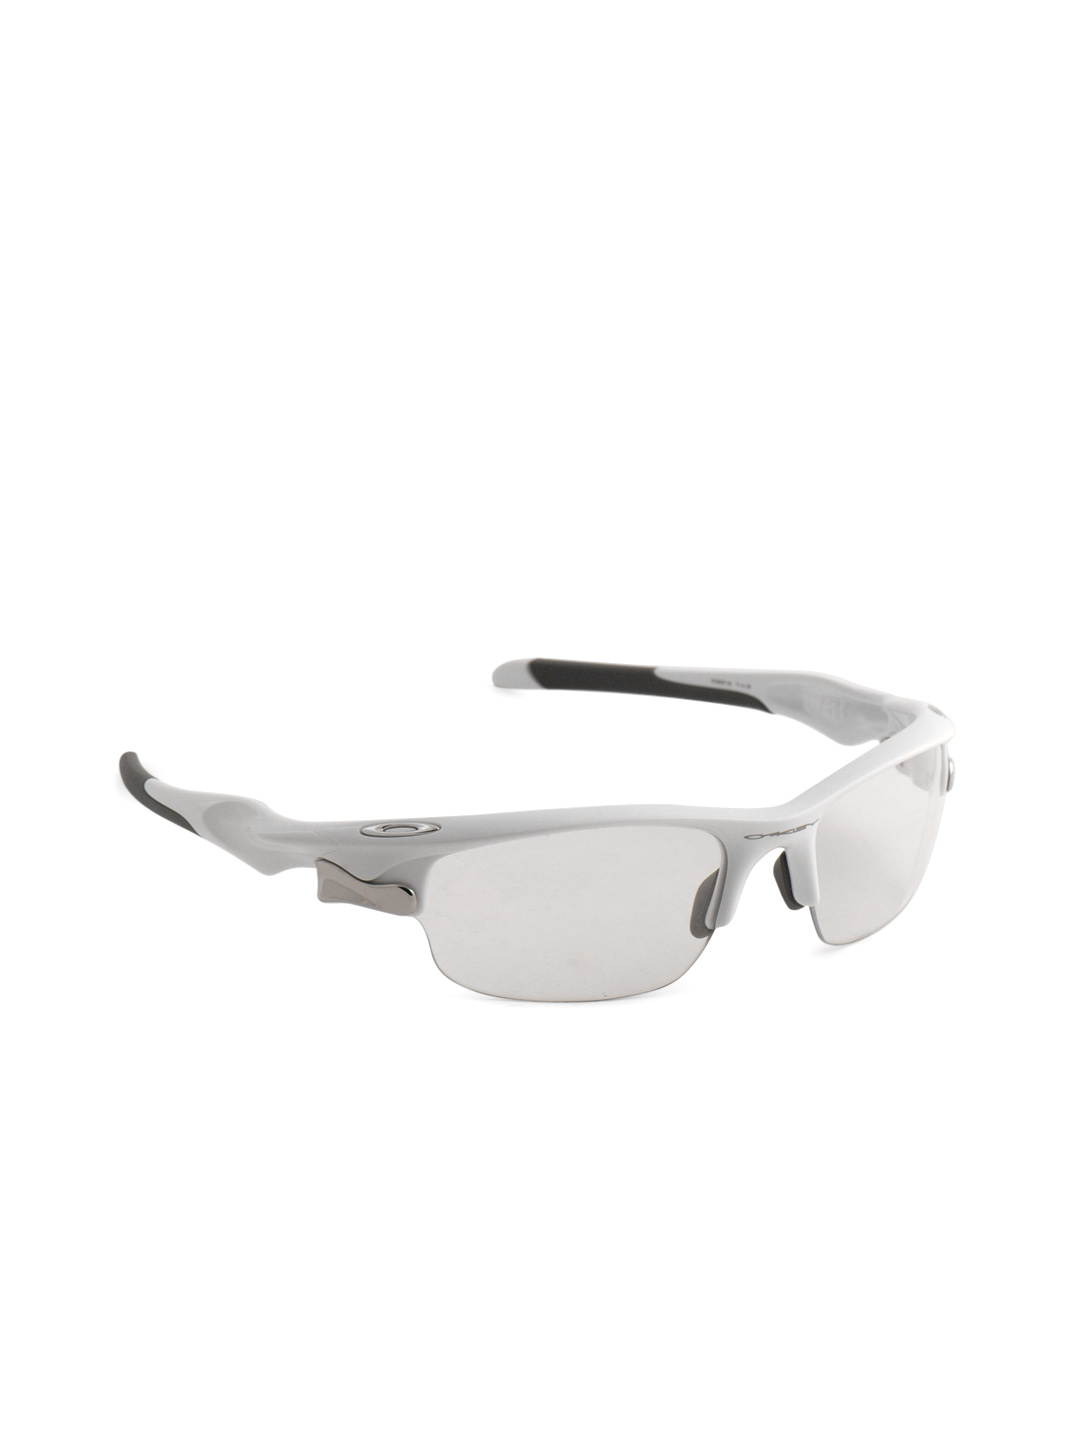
Oakley Men White Fast Jacket Sunglasses
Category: Accessories / Eyewear / Sunglasses
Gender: Men
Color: White
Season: Winter 2016
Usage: Casual